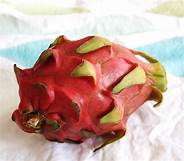
Label: Dragonfruit